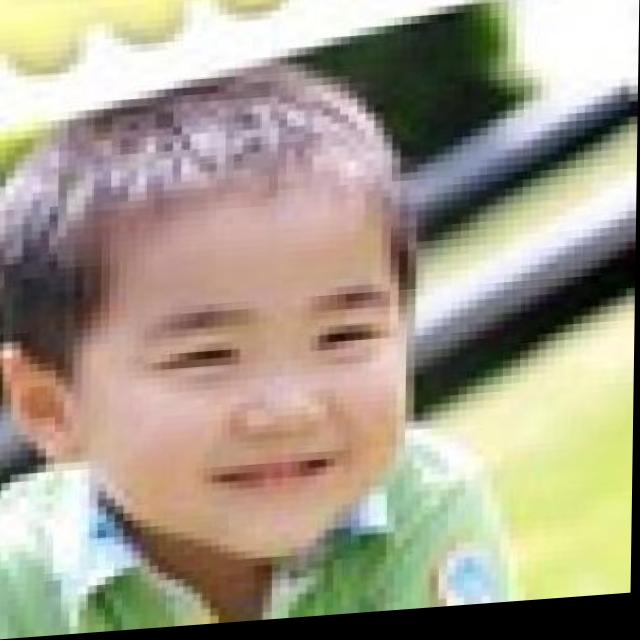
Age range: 0-12